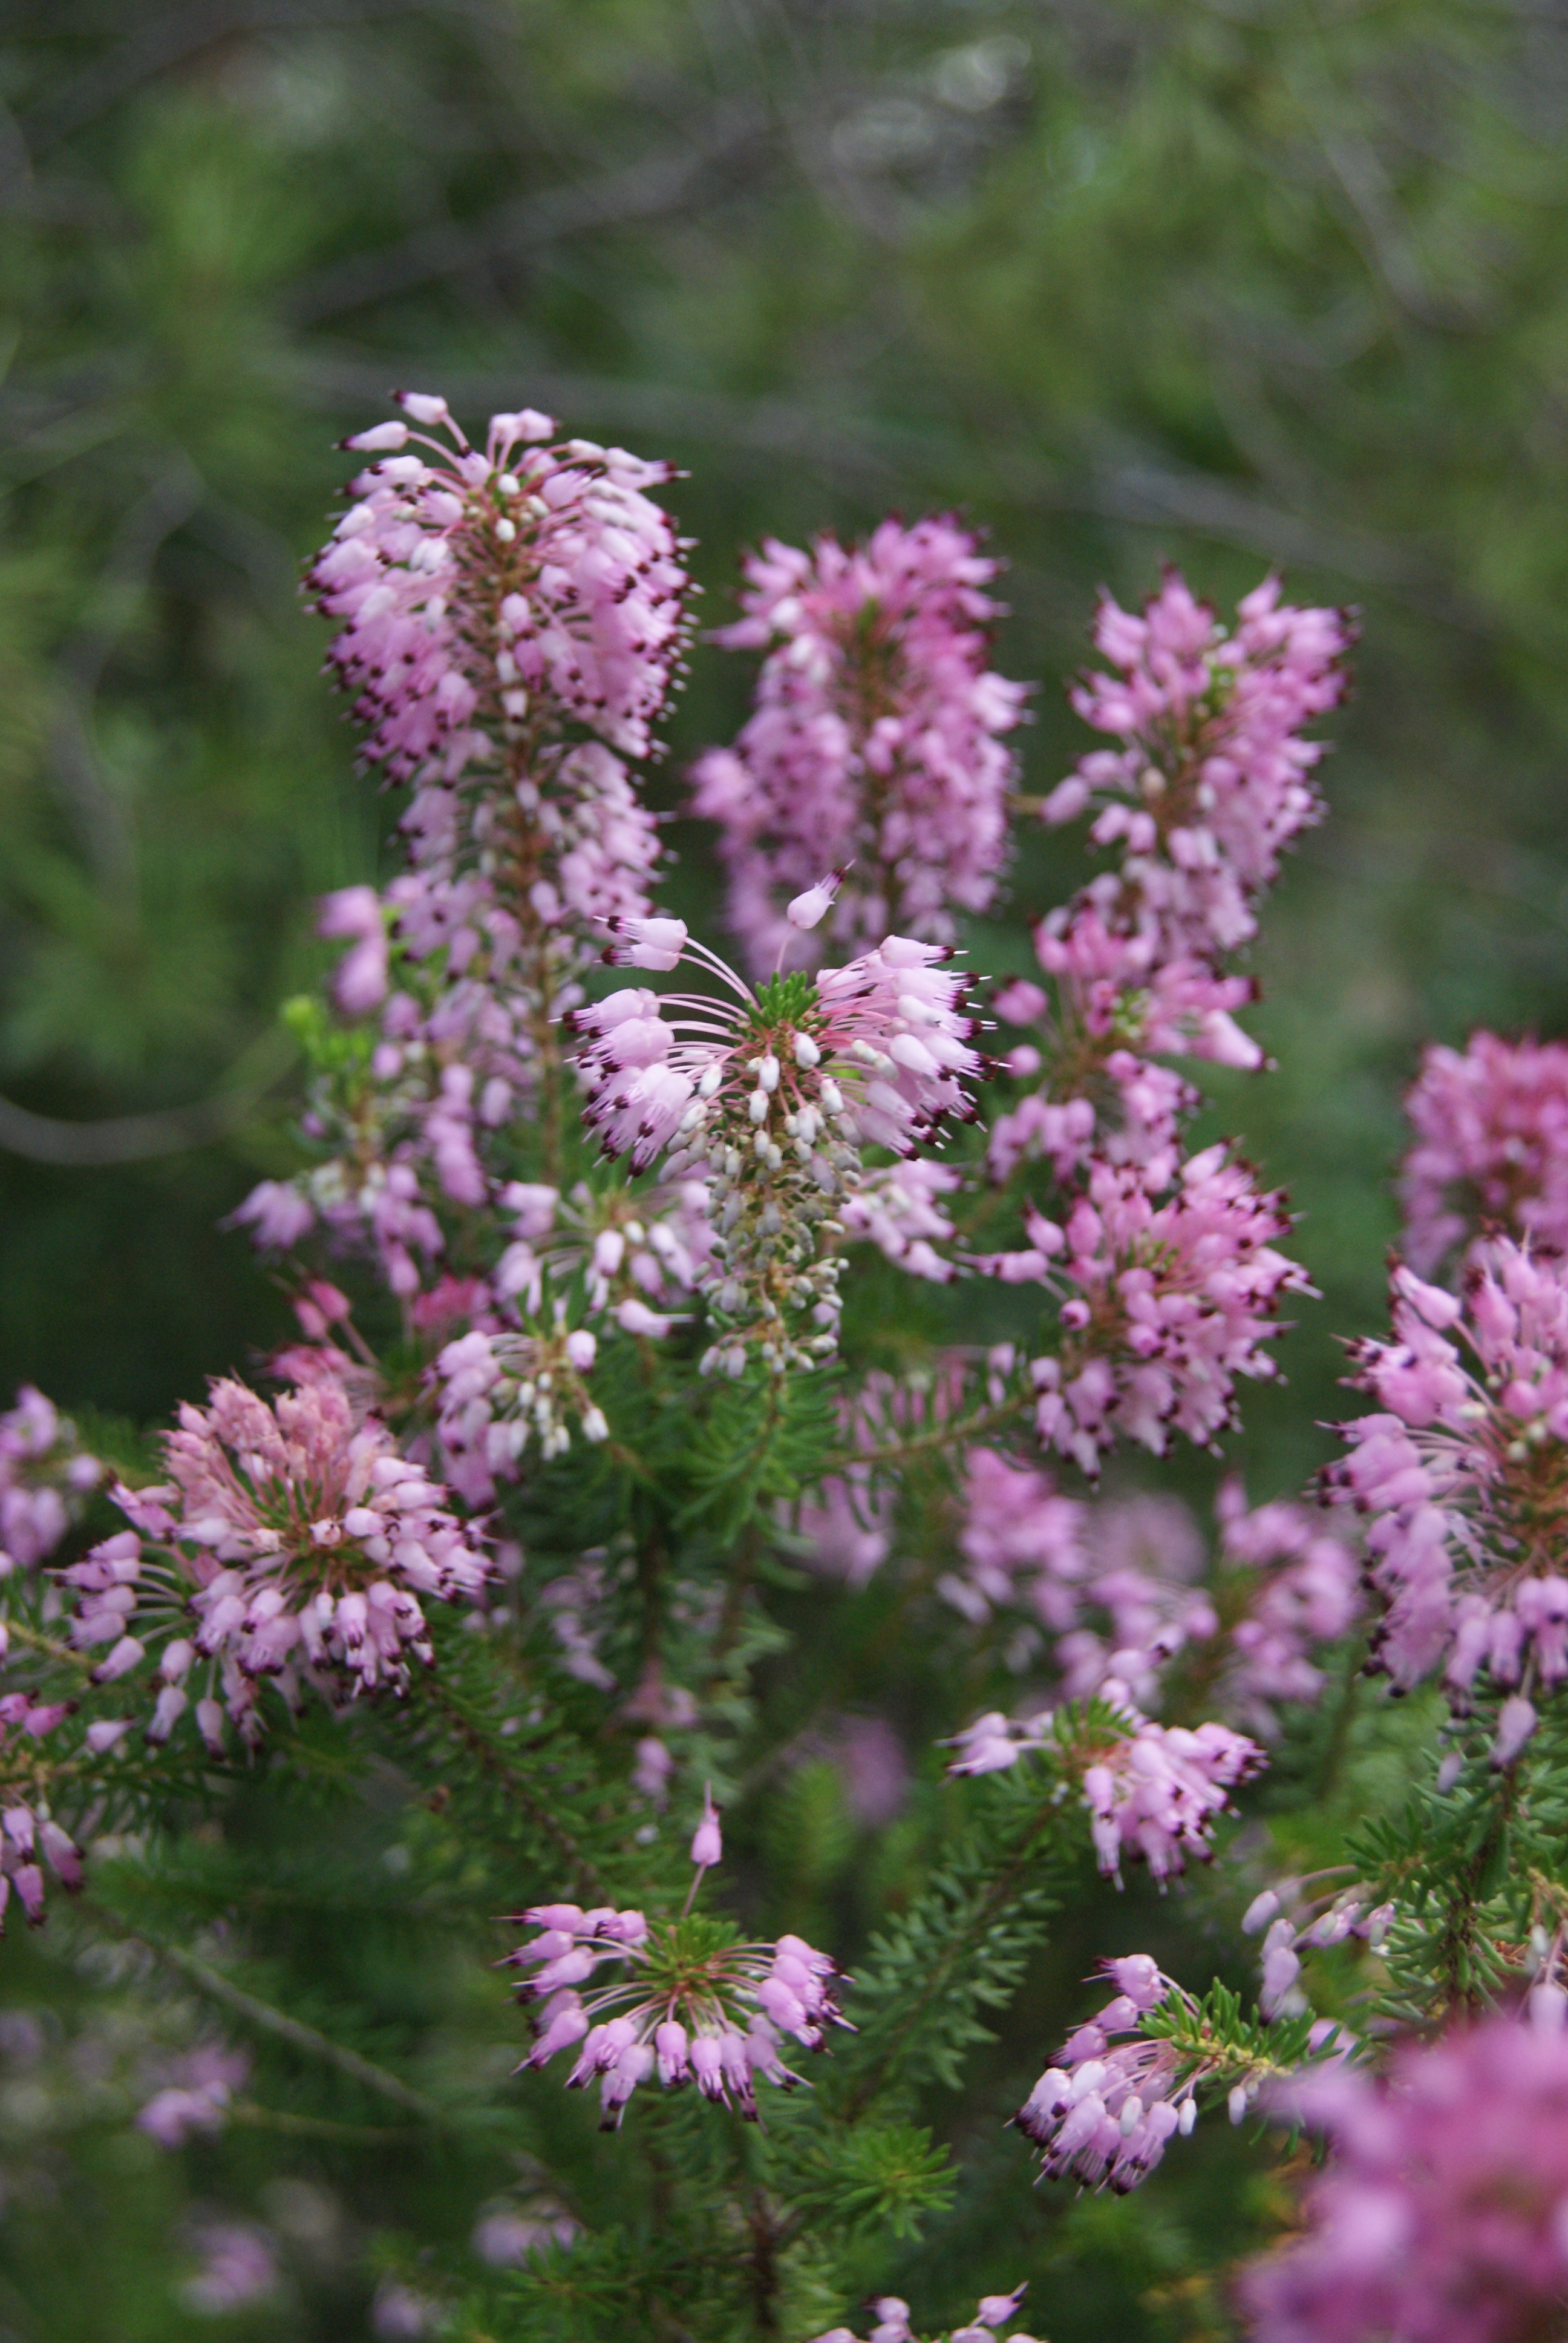
blossom, plant, meadow, flower, purple, herb, botany, flora, wildflower, shrub, mallorca, heather, flowering plant, annual plant, land plant, english lavender, breckland thyme, loosestrife and pomegranate family